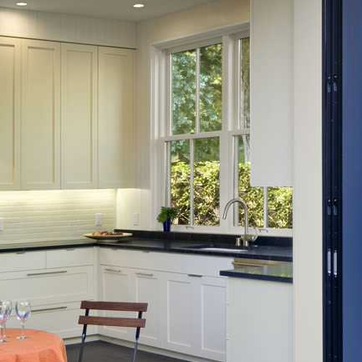
Material: glass